Resonant inductive coupling

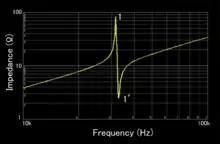
Two resonances as a pair are observed

This process occurs in a resonant transformer, an electrical component which transformer consists of high Q coil wound on the same core with a capacitor connected across a coil to make a coupled LC circuit.